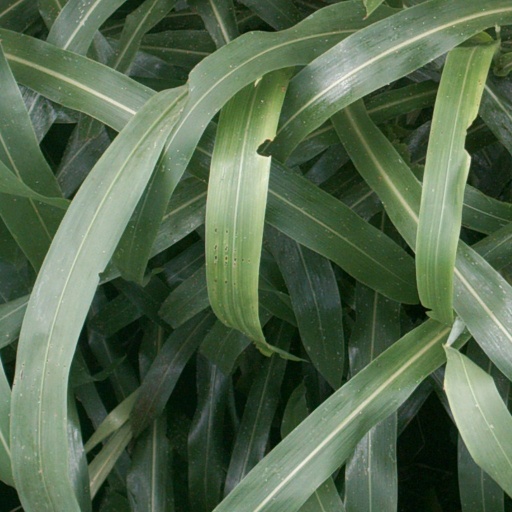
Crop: sorghum